Paddy Chayefsky

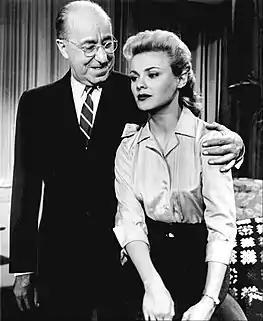
Ed Wynn and Kathleen Crowley in "The Great American Hoax" (1957), for "The 20th Century Fox Hour"

After his success with "Marty", Chayefsky continued to write for TV and theater as well as films. Chayefsky's "The Great American Hoax" was broadcast May 15, 1957 during the second season of "The 20th Century Fox Hour".